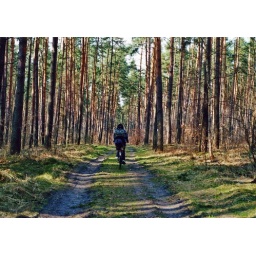
trees wispering all around - three girls and their bicycles.. this moment was so magic, truly pure.